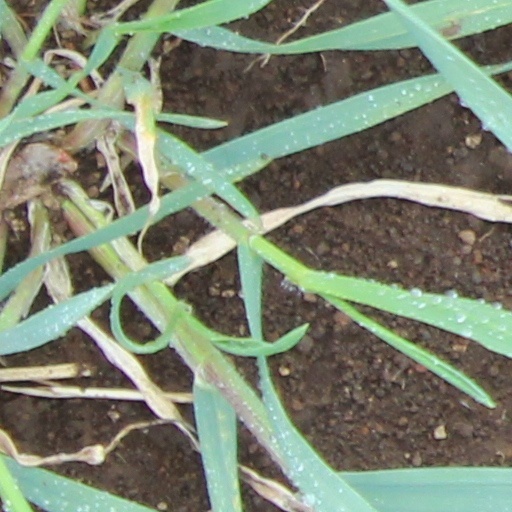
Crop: wheat